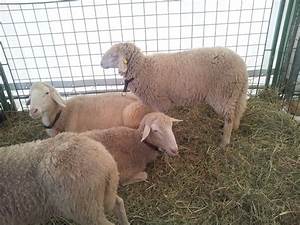
Label: pecora